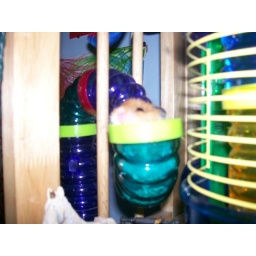
i found him sleeping in his tube one morning....i made him get out and goto his bed